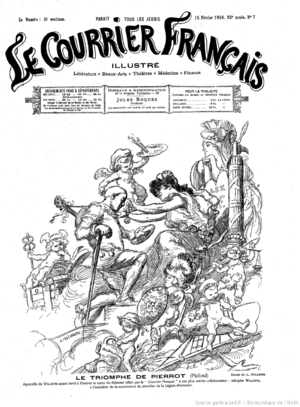
Couverture du courrier français du 15 février 1906.
Le Courrier français, appelé ensuite Le Courrier français illustré est un hebdomadaire illustré français fondé et dirigé par Jules Roques. Il est paru de 1884 à 1914.